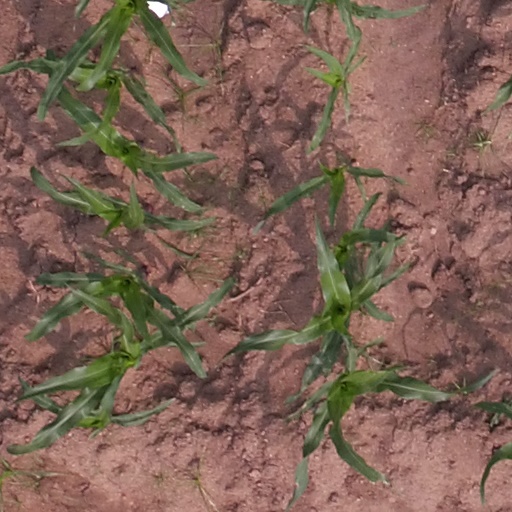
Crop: maize; corn